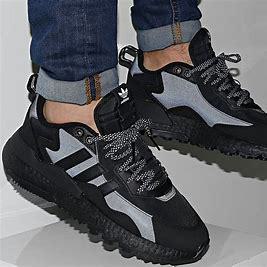
Brand: adidas
Model: originals Adidas Originals Nite Jogger